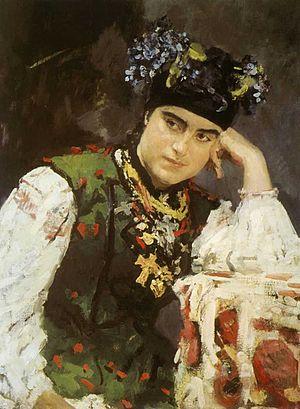
Cet article ne reprend que les tableaux pour lesquels une image est disponible dans la liste en langue russe Список портретов Валентина Серова, qui reprend l'ensemble des portraits réalisés par ce peintre russe.